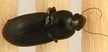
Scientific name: Discoderus parallelus
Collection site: Central Plains Experimental Range NEON (CPER), plot CPER_003